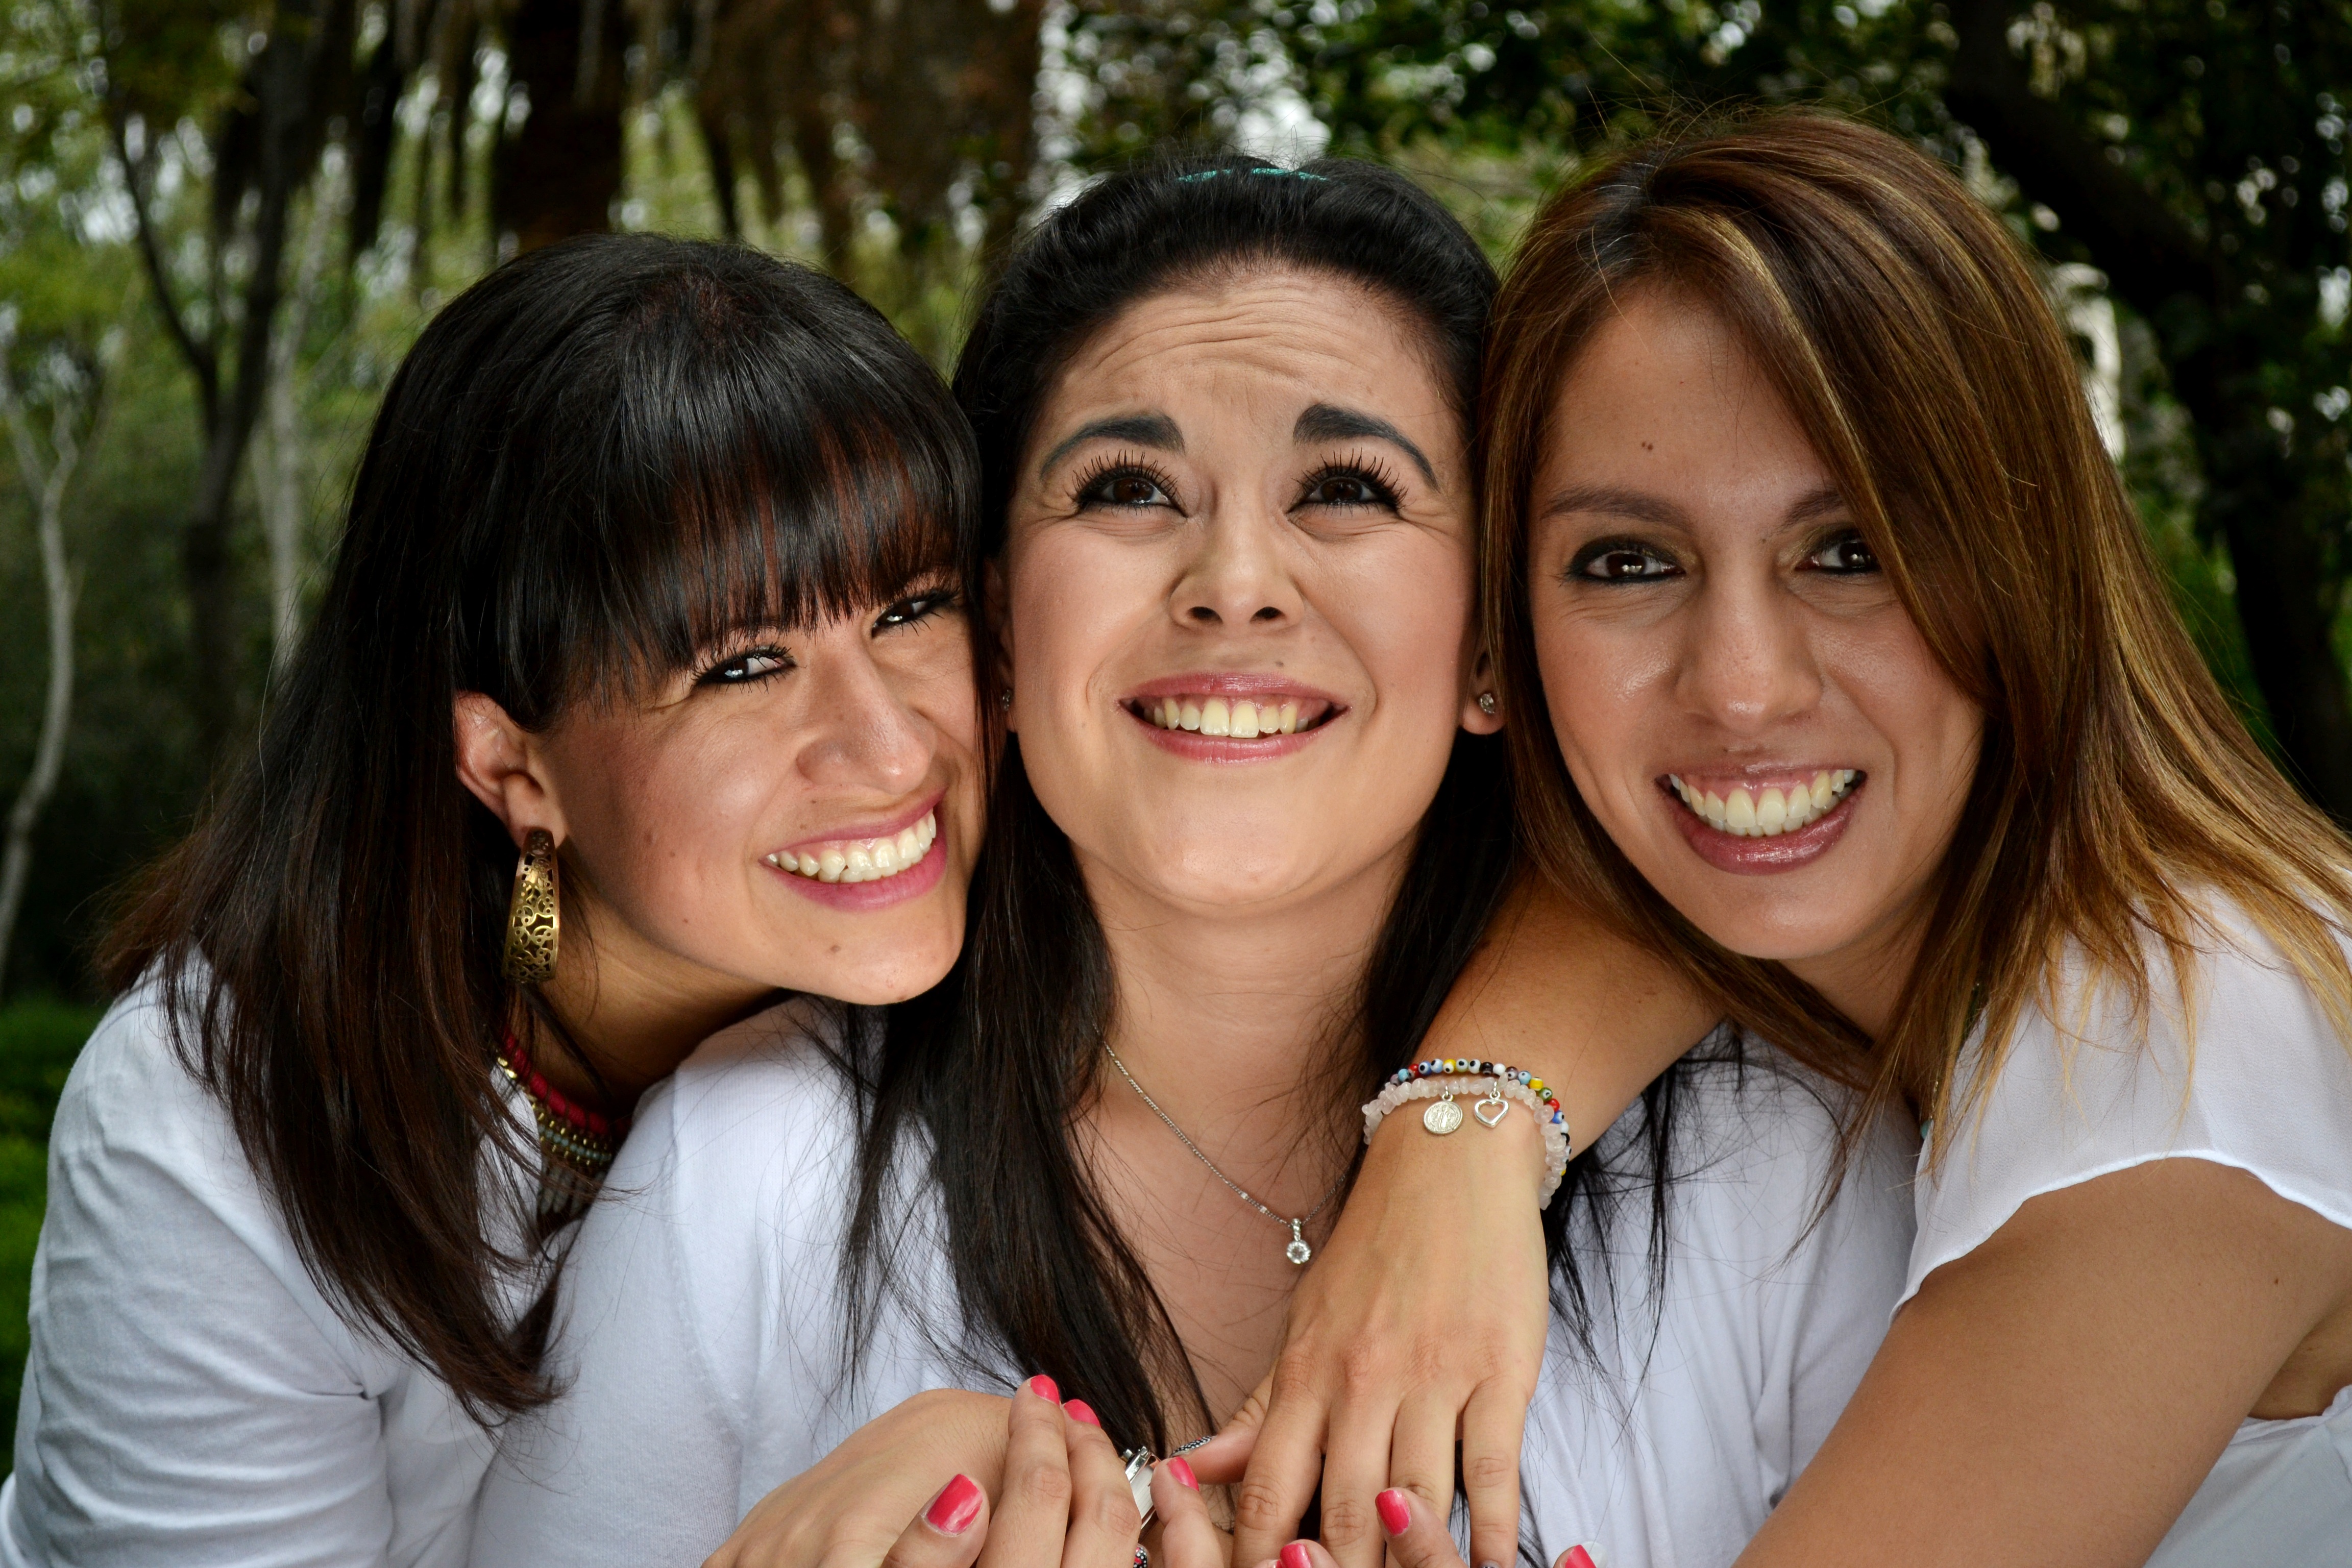
person, people, woman, love, portrait, spring, friendship, facial expression, smiling, smile, sibling, celebrate, face, family, fun, friends, happy, happiness, relationship, joy, complicity, happy people, loyalty, relations, social group